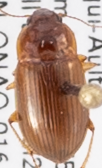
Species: Amara quenseli
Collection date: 2018-07-03
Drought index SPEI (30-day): -1.442
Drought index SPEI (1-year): -1.01
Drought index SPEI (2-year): -0.88